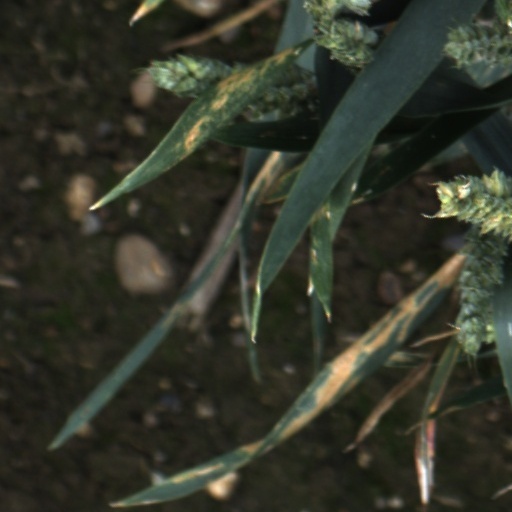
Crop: wheat